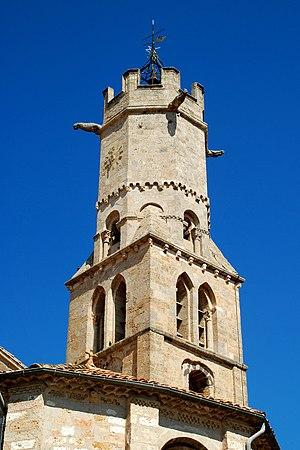
France - Languedoc - Hérault - Villeneuve-lès-Béziers - église de l'Invention-de-Saint-Étienne
L'église de l'Invention-de-Saint-Étienne est une église partiellement romane située à Villeneuve-lès-Béziers dans le département français de l'Hérault en région Occitanie.